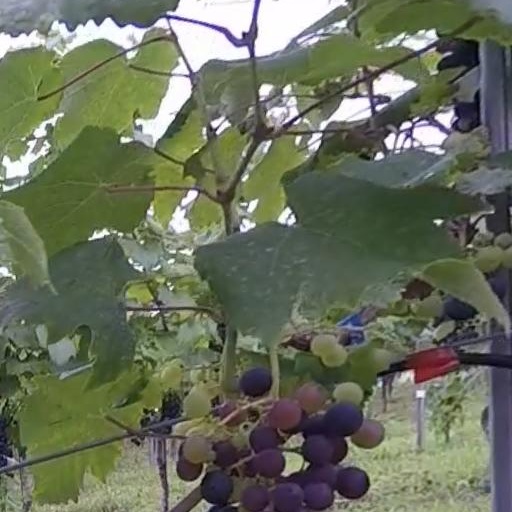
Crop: grape